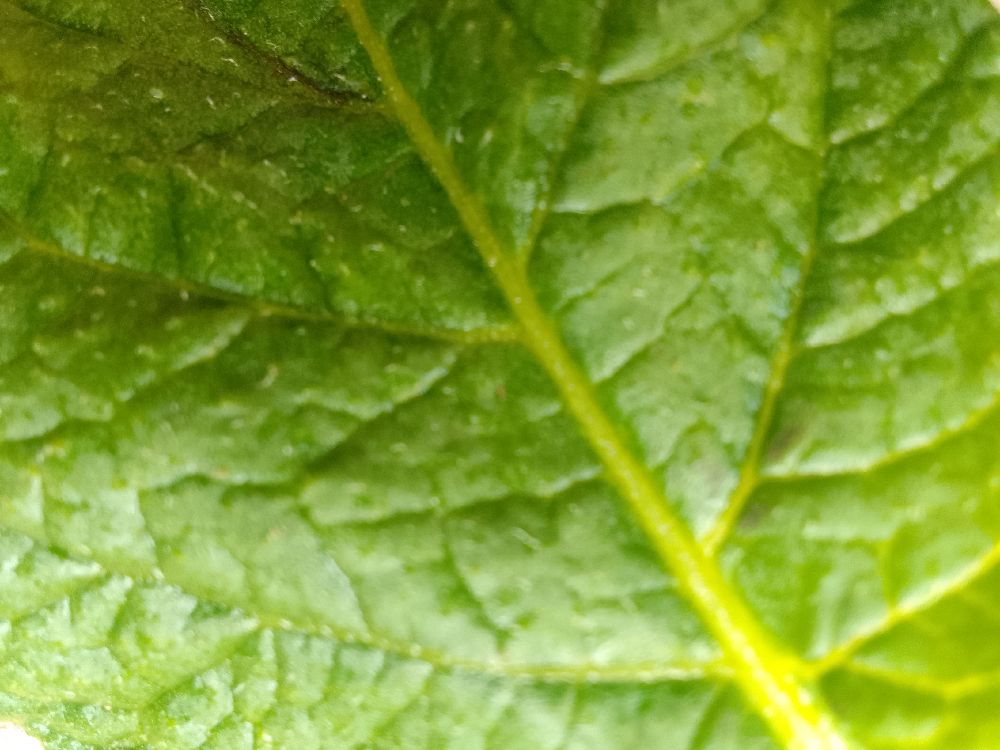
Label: Healthy